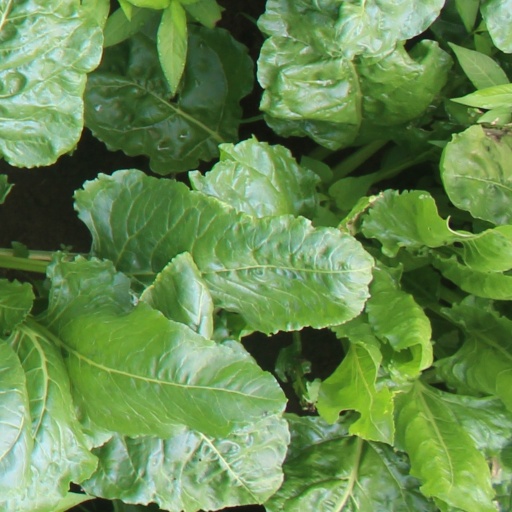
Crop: sugar beet